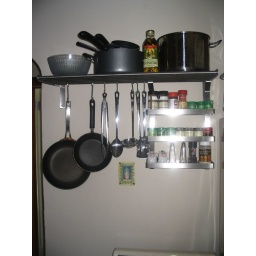
over stove shelf